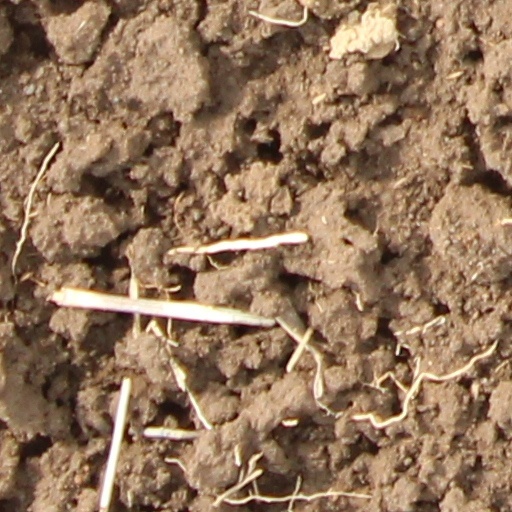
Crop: wheat